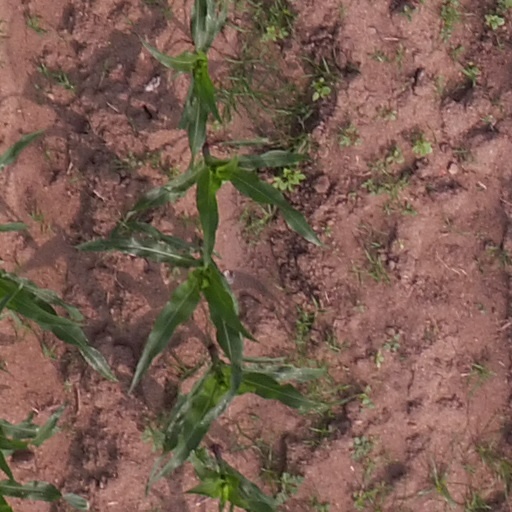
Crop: maize; corn